FEST New Directors New Films Festival

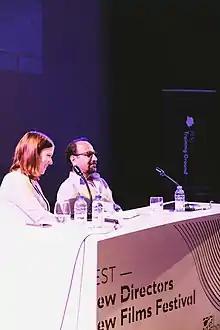
Asghar Farhadi and Franziska Hoenisch at FEST - Training Ground 2018

Training Ground is an educational event that takes place alongside the film festival. It welcomes internacional film experts who share knowledge about their craft, as well hundreds of film students from all over the world, who come together for a week-long learning experience.